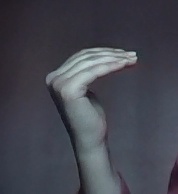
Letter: haa